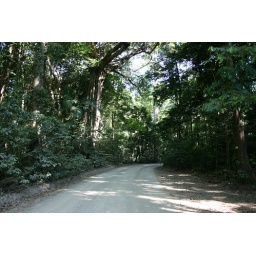
two lane dirt road enclosed in the forest